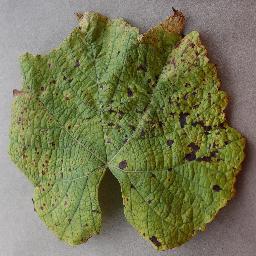
Label: Grape___Leaf_blight_(Isariopsis_Leaf_Spot)